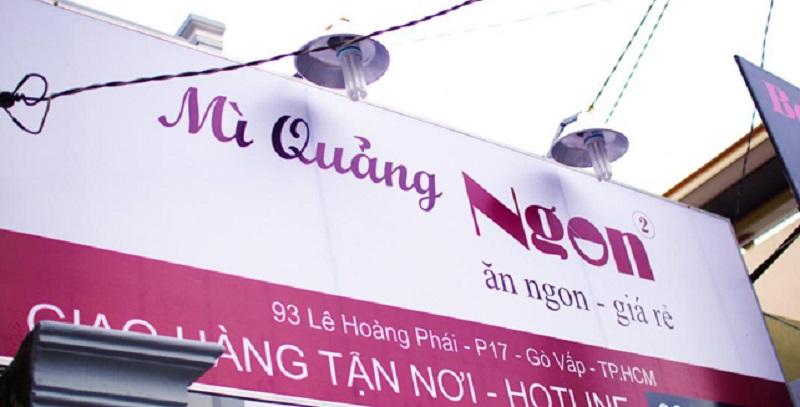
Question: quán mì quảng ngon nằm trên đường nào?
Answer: lê hoàng phái